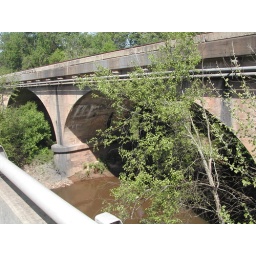
Built in 1901, this fine concrete arch carries railroad tracks over Sweetwater Creek.  This is my bridge #157